Trams in Sydney

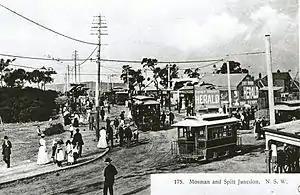
Opening ceremony for the Spit Junction tram line 3 November 1900 showing C and D class electric trams and cable trailer cars.

A feature of this line was a counterweight dummy system that controlled and assisted trams on a steep single-line section of track near the terminus at Darling Street wharf. Due to the very steep incline at the bottom of the street, the trams used a complex 'dummy' / counterweight system constructed under the road surface. A 4-wheel 'dummy' car sat on the single-track at the top of the hill, connected via a large sheave under the track to the counterweight running on a narrow-gauge track in a tunnel under the road. A tram destined for the wharf would close-up to the dummy and push it down the steep hill (gradient 1 in 8), thus raising the counterweight and being assisted in braking. The tram was then assisted up the hill by the weight of the descending counterweight via the dummy. The dummy is behind car 2010 in the photograph at right, and is on display at the Sydney Tramway Museum. The slot through which the dummy was fixed to the cable can be seen in that photograph.